Smoking bishop

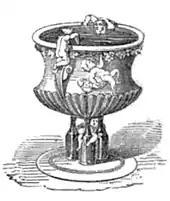
The mitre-shaped punchbowl, as illustrated in Eliza Acton's "Modern Cookery"

Make several incisions in the rind of a lemon, stick cloves in these, and roast the lemon by a slow fire. Put small but equal quantities of cinnamon, cloves, mace, and allspice, with a race of ginger, into a saucepan with half a pint of water: let it boil until it is reduced one-half. Boil one bottle of port wine, burn a portion of the spirit out of it by applying a lighted paper to the saucepan; put the roasted lemon and spice into the wine; stir it up well, and let it stand near the fire ten minutes. Rub a few knobs of sugar on the rind of a lemon, put the sugar into a bowl or jug, with the juice of half a lemon (not roasted), pour the wine into it, grate in some nutmeg, sweeten it to the taste, and serve it up with the lemon and spice floating in it.